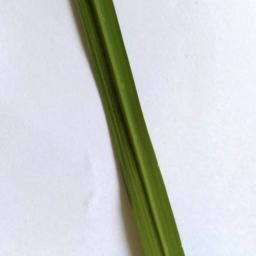
Label: Rice___Healthy